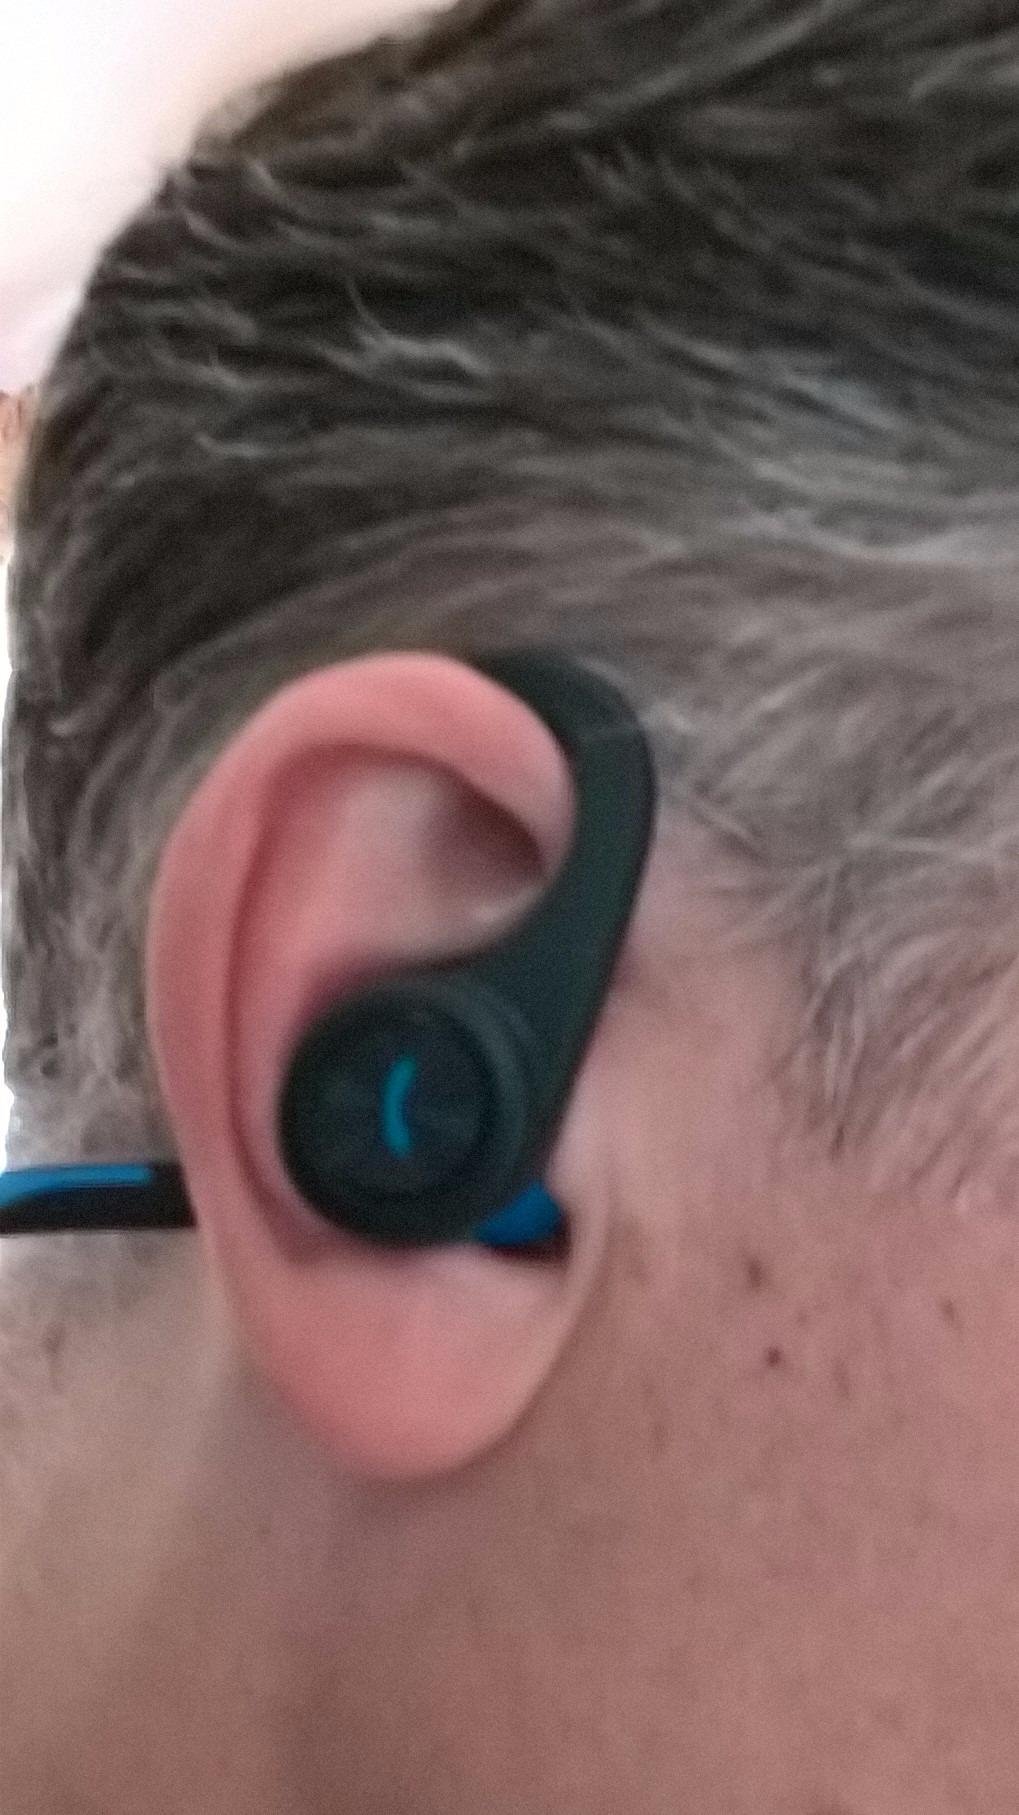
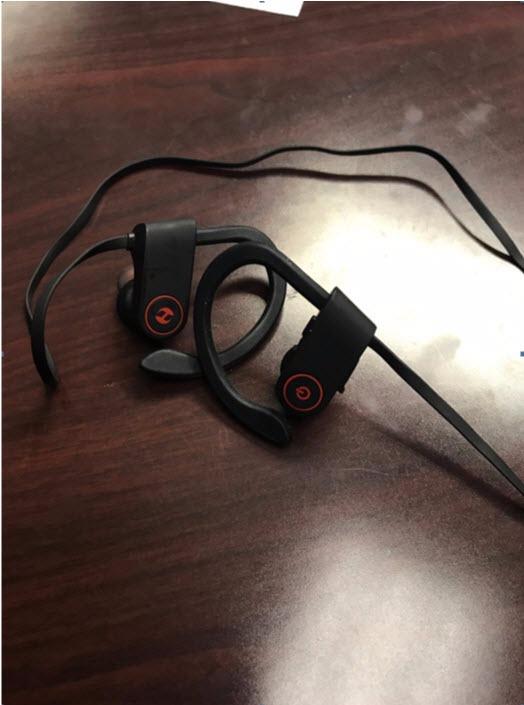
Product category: headphones
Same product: no